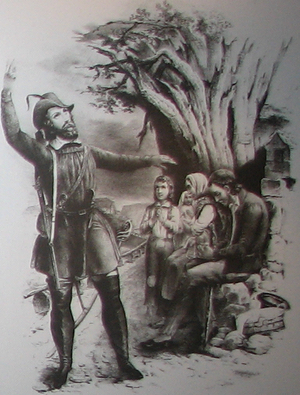
La révolution de Mars, également dénommée révolution allemande de 1848, est le Printemps des peuples germaniques. Il s'agit de l'ensemble des révolutions qui éclatent entre mars 1848 et la fin de l'été 1849 au sein de la Confédération germanique et dans les provinces et pays sous domination de l'empire d'Autriche et du royaume de Prusse.